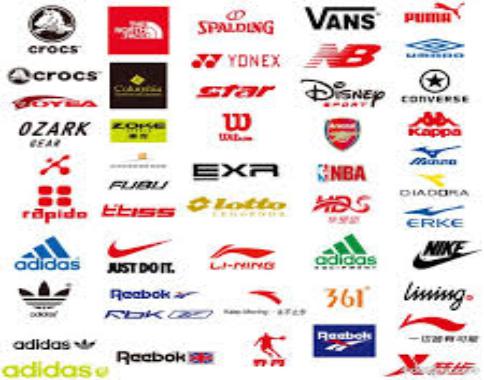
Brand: ERKE-2
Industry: Clothes